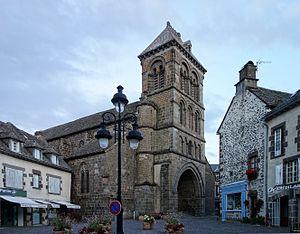
L'Église Saint-Matthieu de Salers.
Salers est une commune française située dans le département du Cantal en région Auvergne-Rhône-Alpes. Les habitants de Salers sont appelés les Sagraniers.